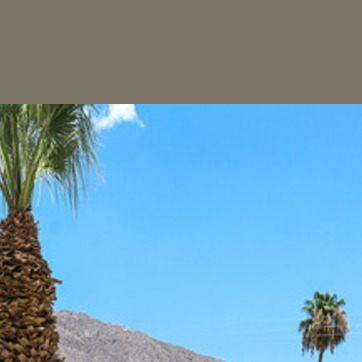
Material: sky